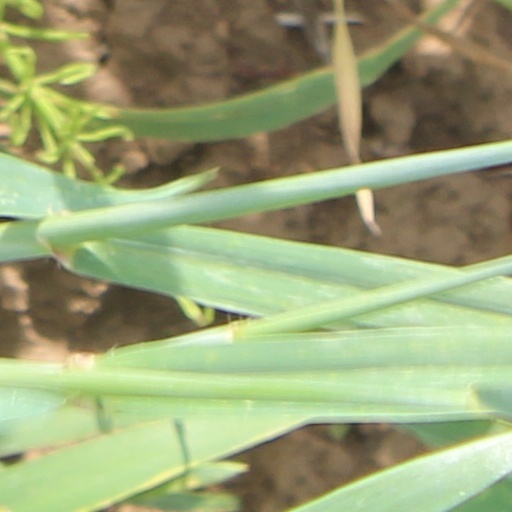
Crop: wheat